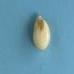
Maize quality: Good